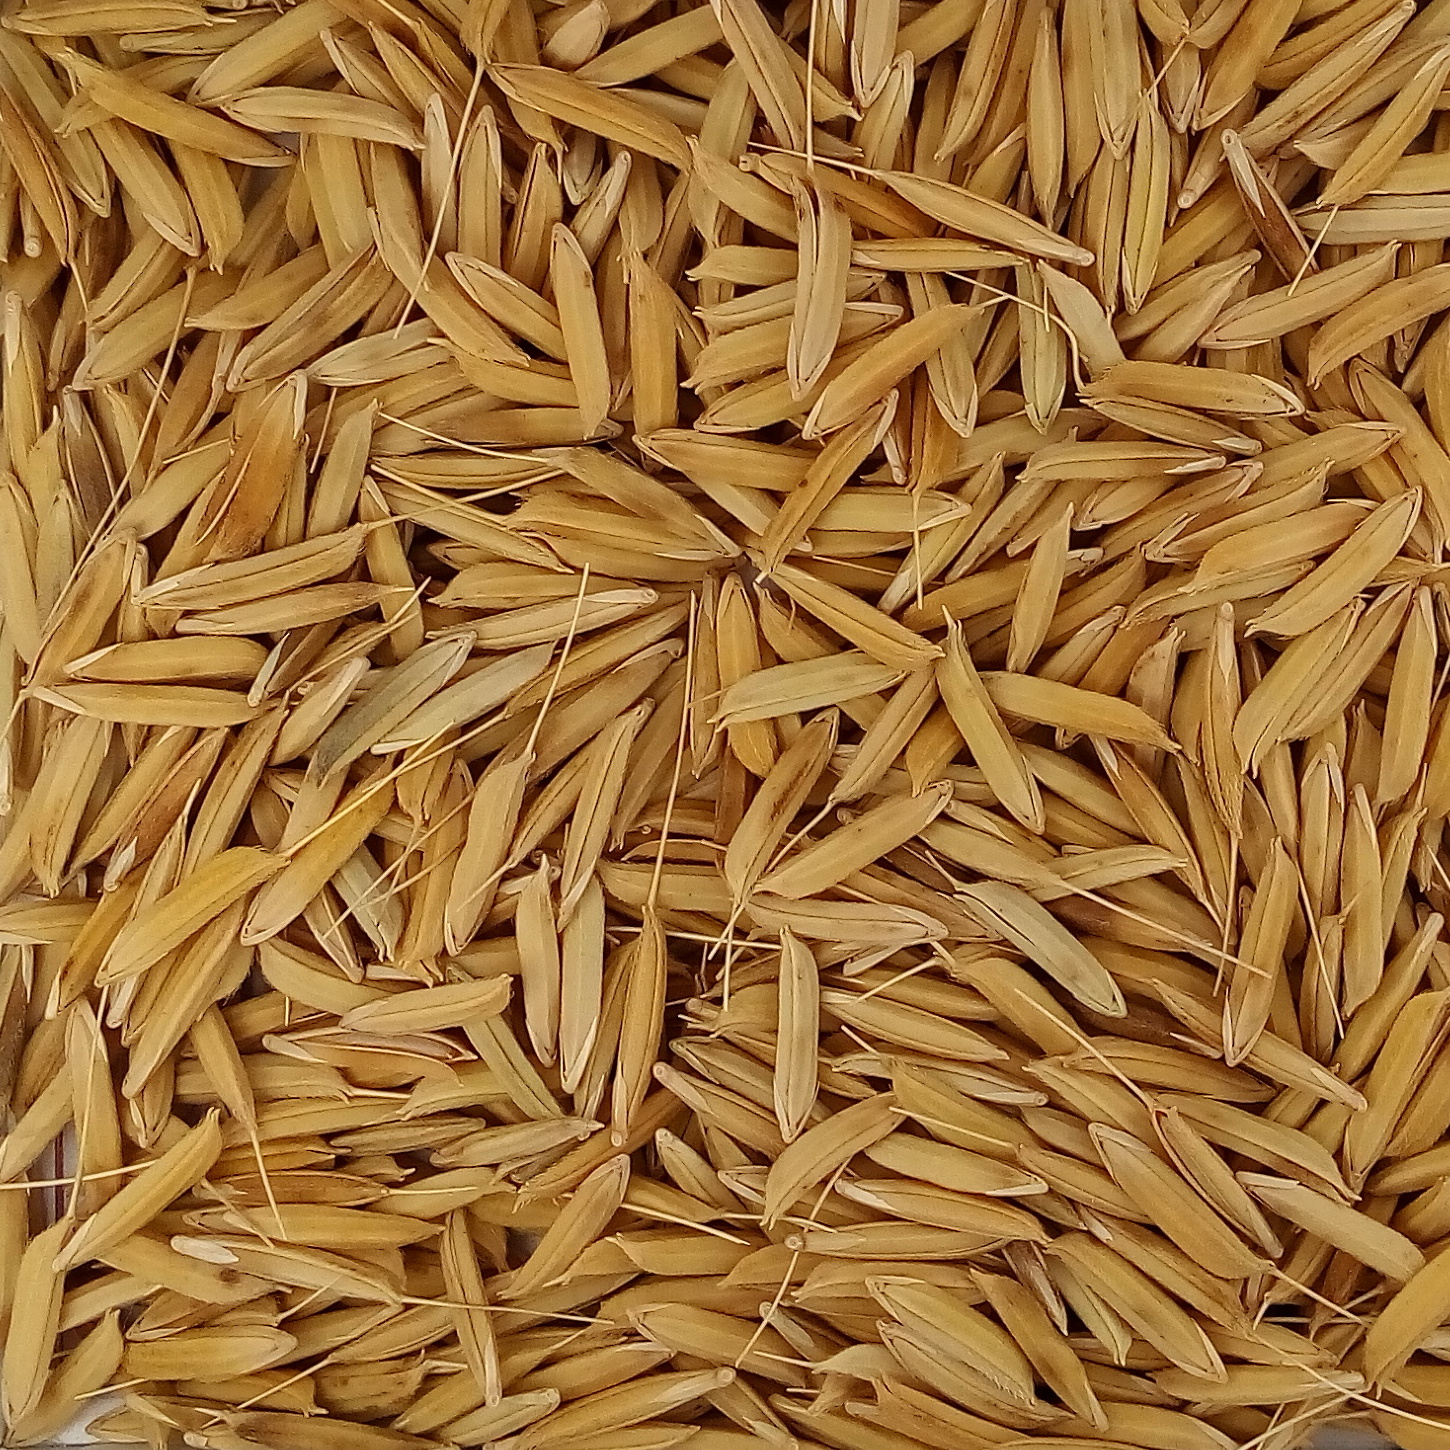
Rice seed variety: 1728